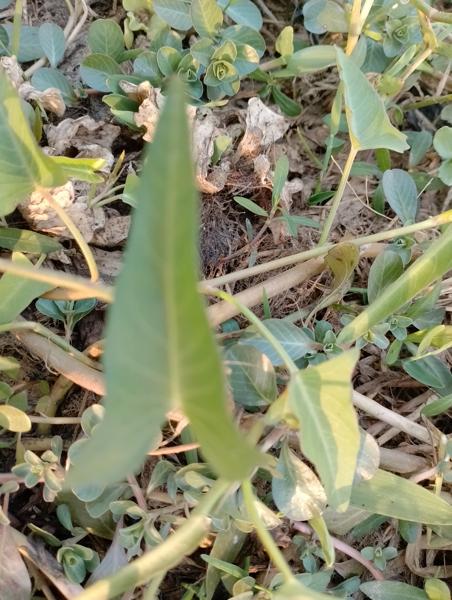
Weed species: Ipomoea aquatic